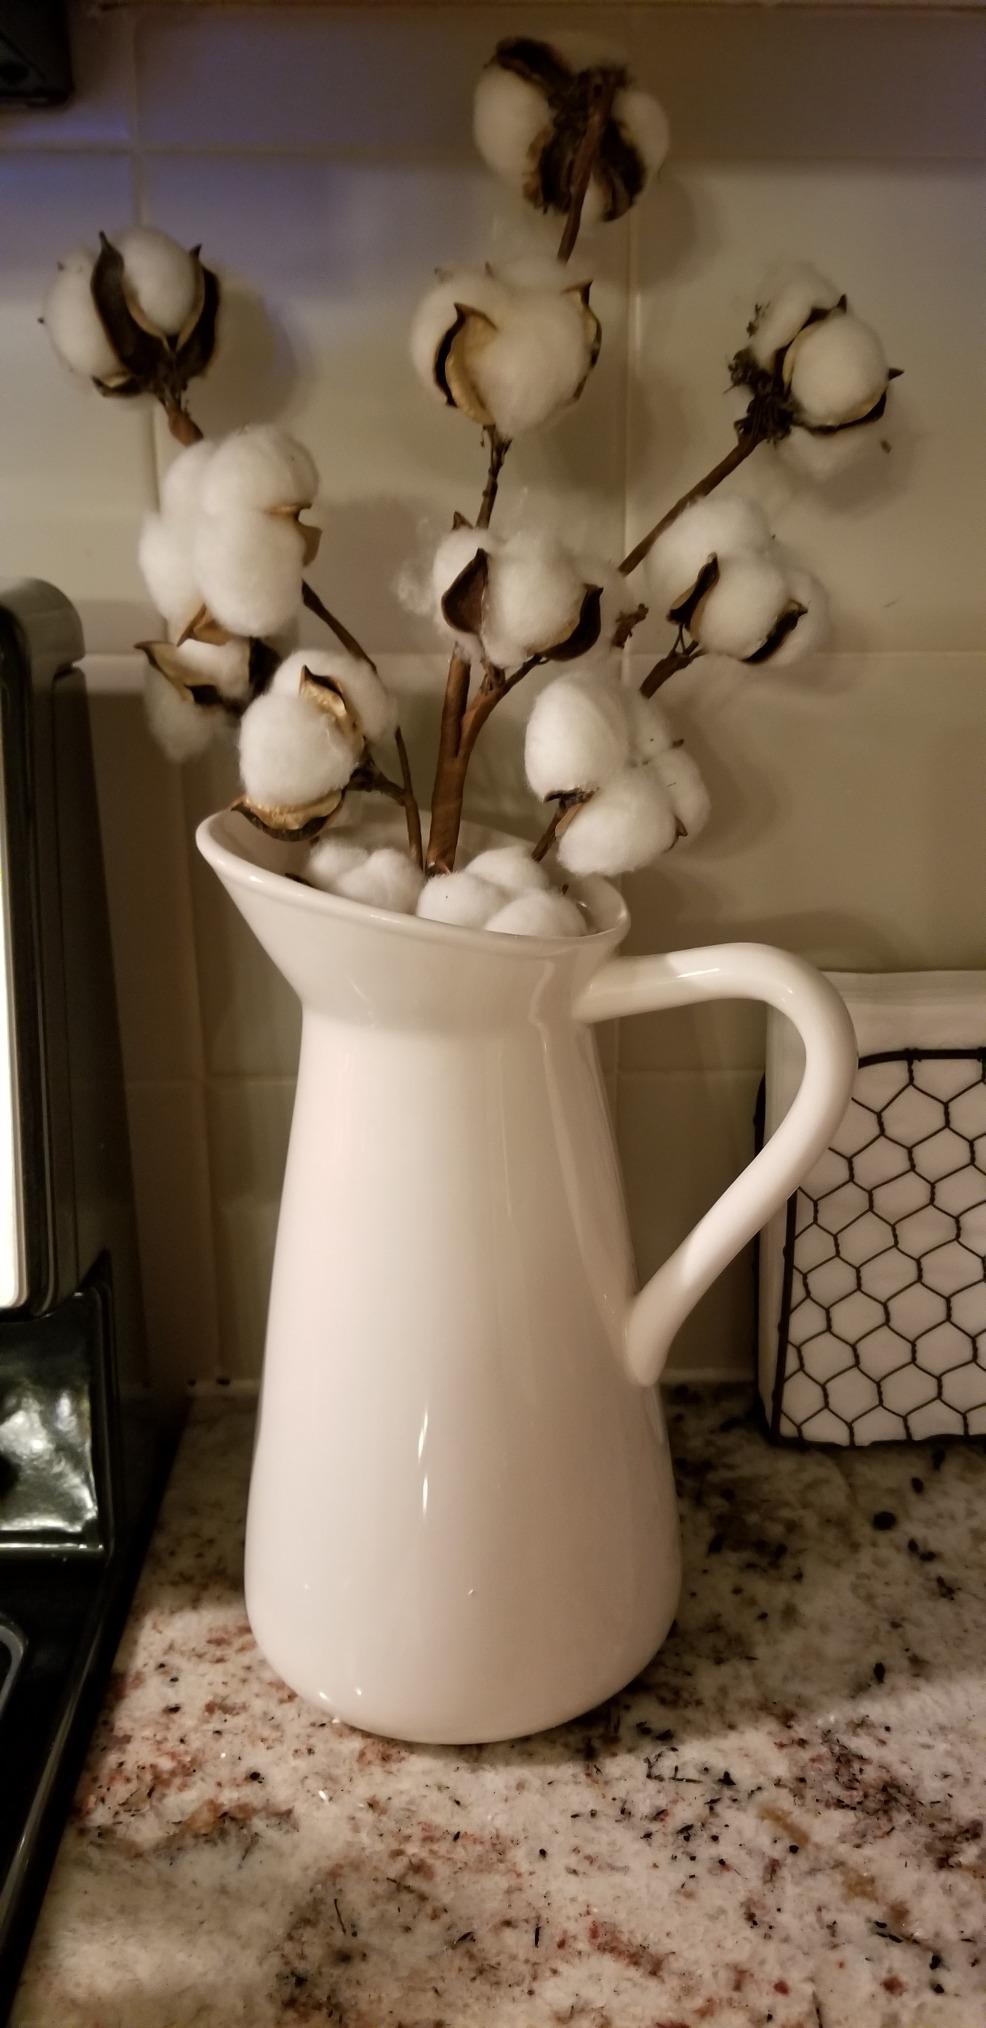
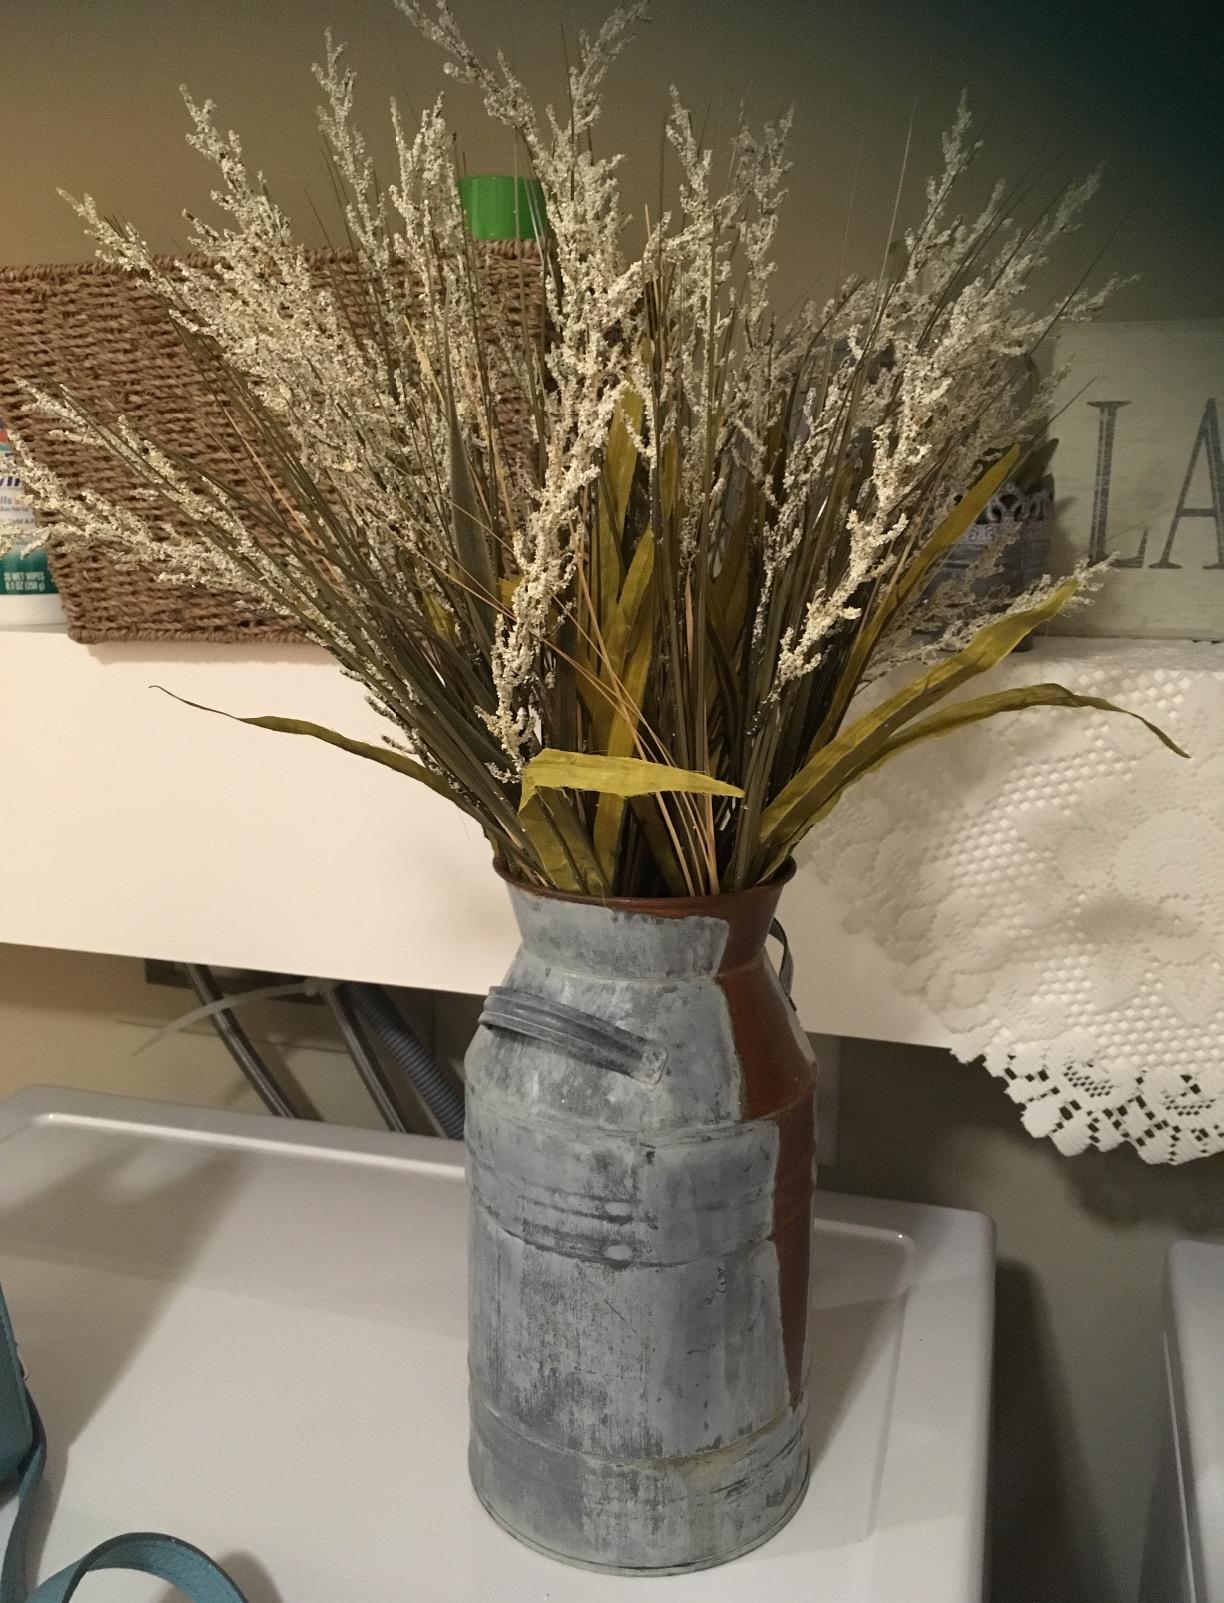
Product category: vase
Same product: no